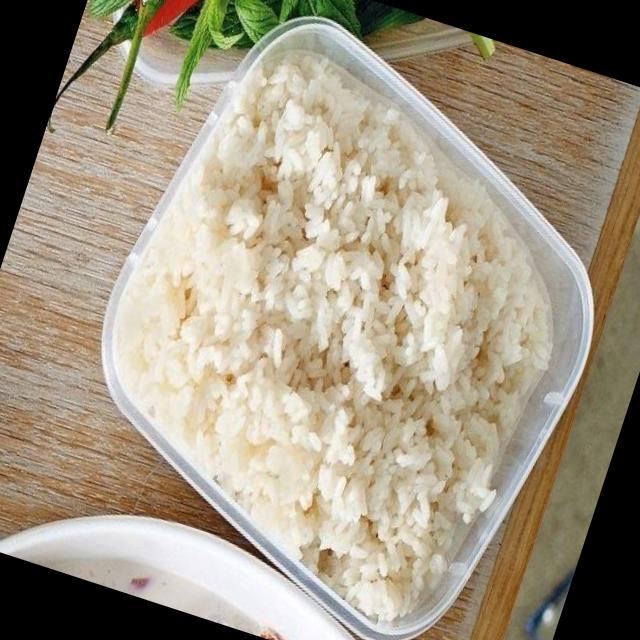
Dish: white_rice